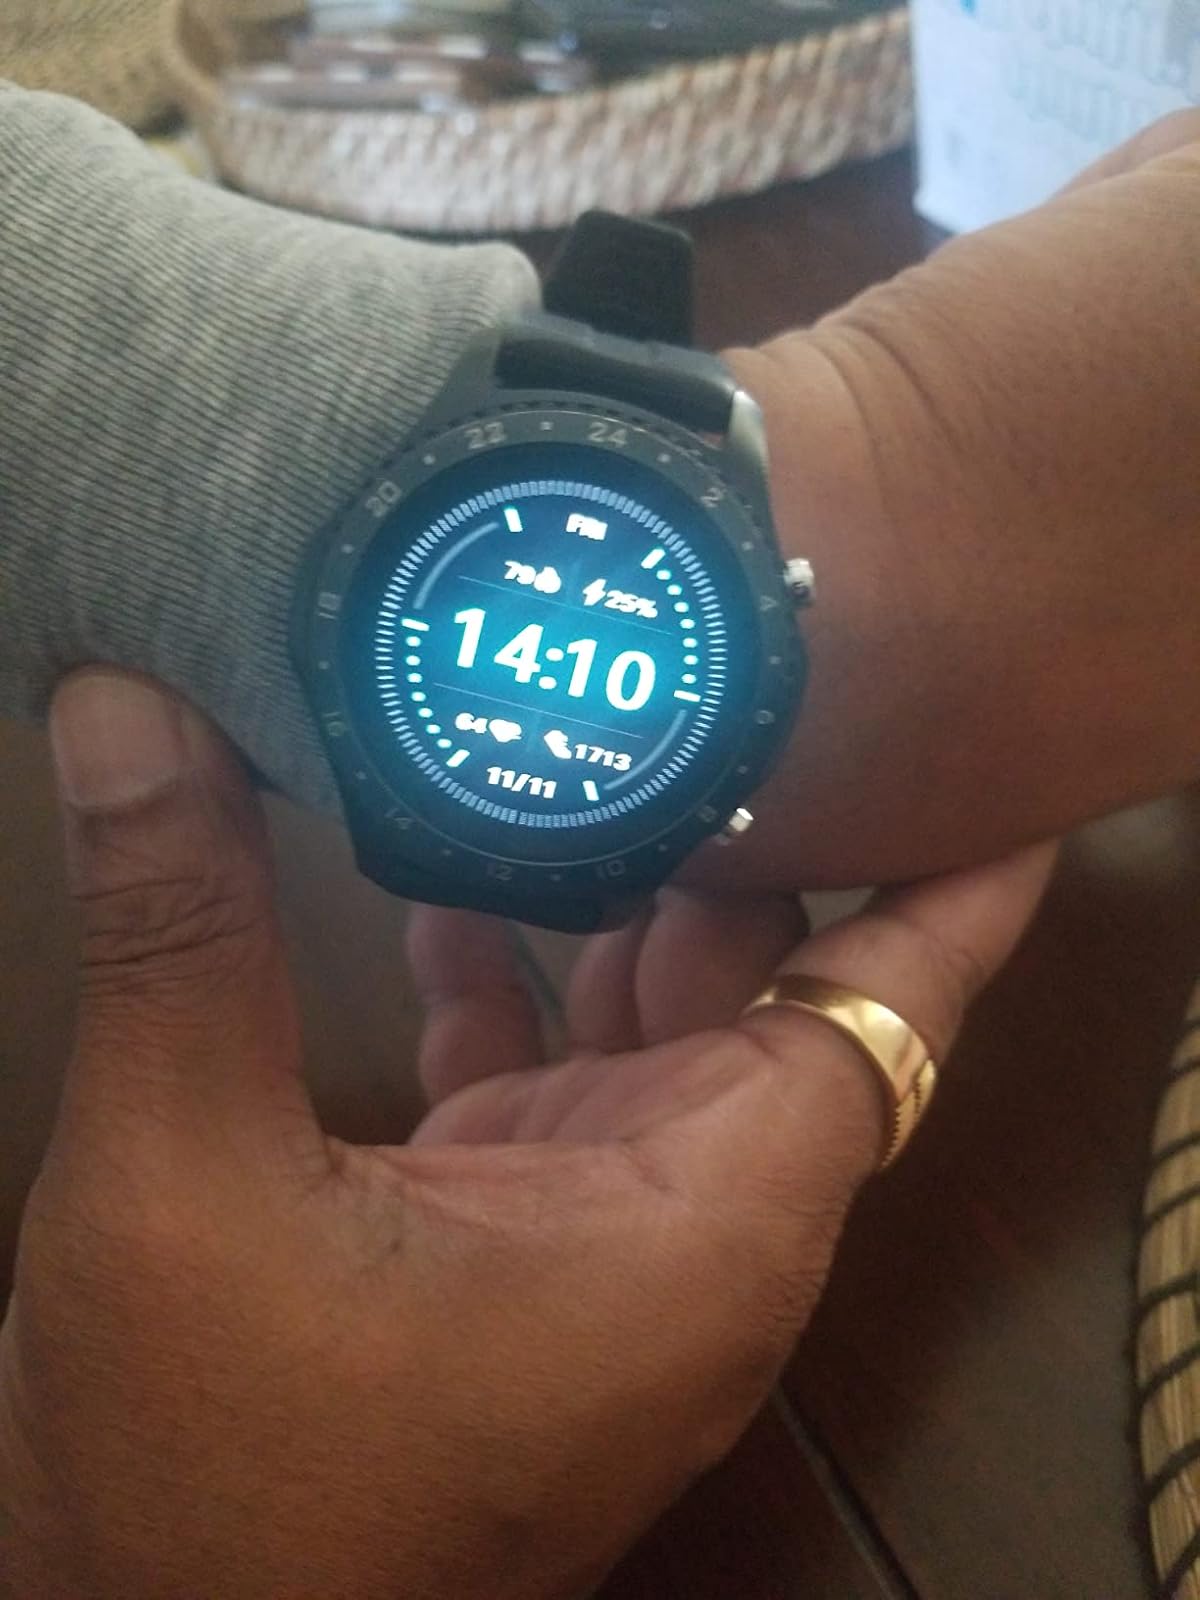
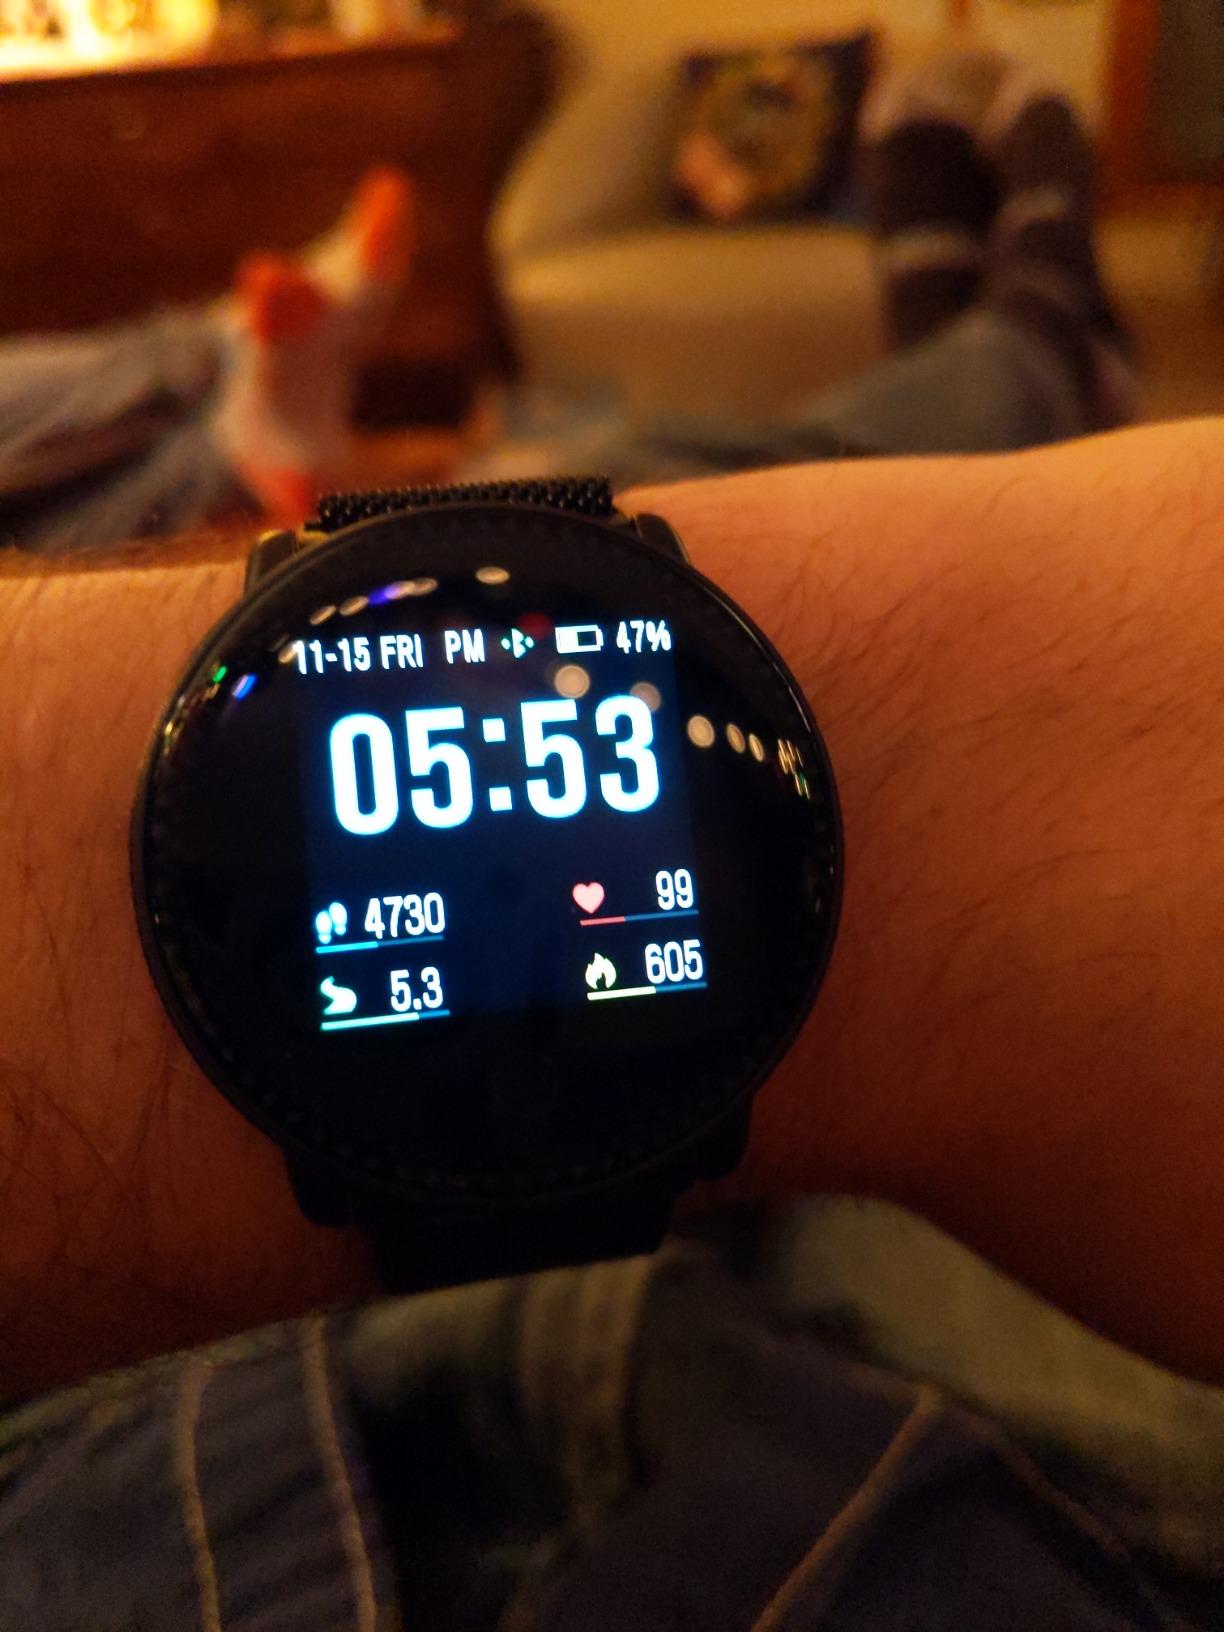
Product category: smartwatch
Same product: no